Eve Muirhead

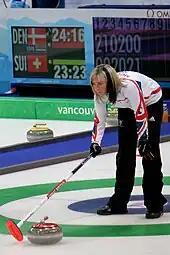
Muirhead skippering the British team at the 2010 Winter Olympics

Muirhead was selected as skip for the Great Britain Women's curling team at the 2010 Winter Olympics in Vancouver, Canada. After winning only three of nine round robin matches with cliffhanger losses to the United States, Denmark and Canada, the team failed to qualify for the semi-finals. She also broke her broom on the ice, a major curling faux pas.